Aaron Mooy

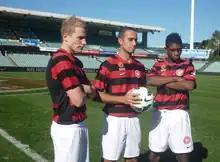
Mooy (left) at the Western Sydney Wanderers launch, along with Tarek Elrich and Kwabena Appiah

On 25 June 2012, Mooy signed with Western Sydney Wanderers, becoming one of the club's first signings for their inaugural season in the A-League. The official media launch took place at Parramatta Stadium, where he was introduced alongside two players, Tarek Elrich and Kwabena Appiah, ahead of the 2012–13 A-League season. Following the launch, Mooy would be joined with Mark Bridge, Michael Beauchamp and Shannon Cole prior to the club's first training session on 2 July. Mooy made his unofficial debut at Cook Park, St Marys, in front of a crowd of 3,612, in the Wanderers' 5–0 debut win against Nepean on 26 July.